List of SSSIs in Clwyd

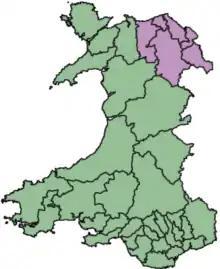

Lists of Sites of Special Scientific Interest in Clwyd comprise: